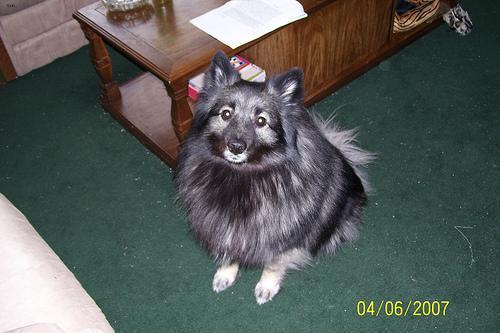
keeshond